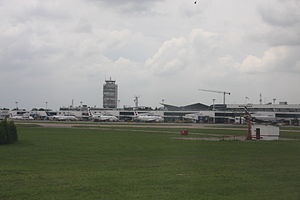
Beograd Lufthavn
Beograd Lufthavn eller Beograd Nikola Tesla Lufthavn er en international lufthavn i Serbien. Den er beliggende to kilometer vest for Surčin, 12 km fra centrum af landets hovedstad Beograd.